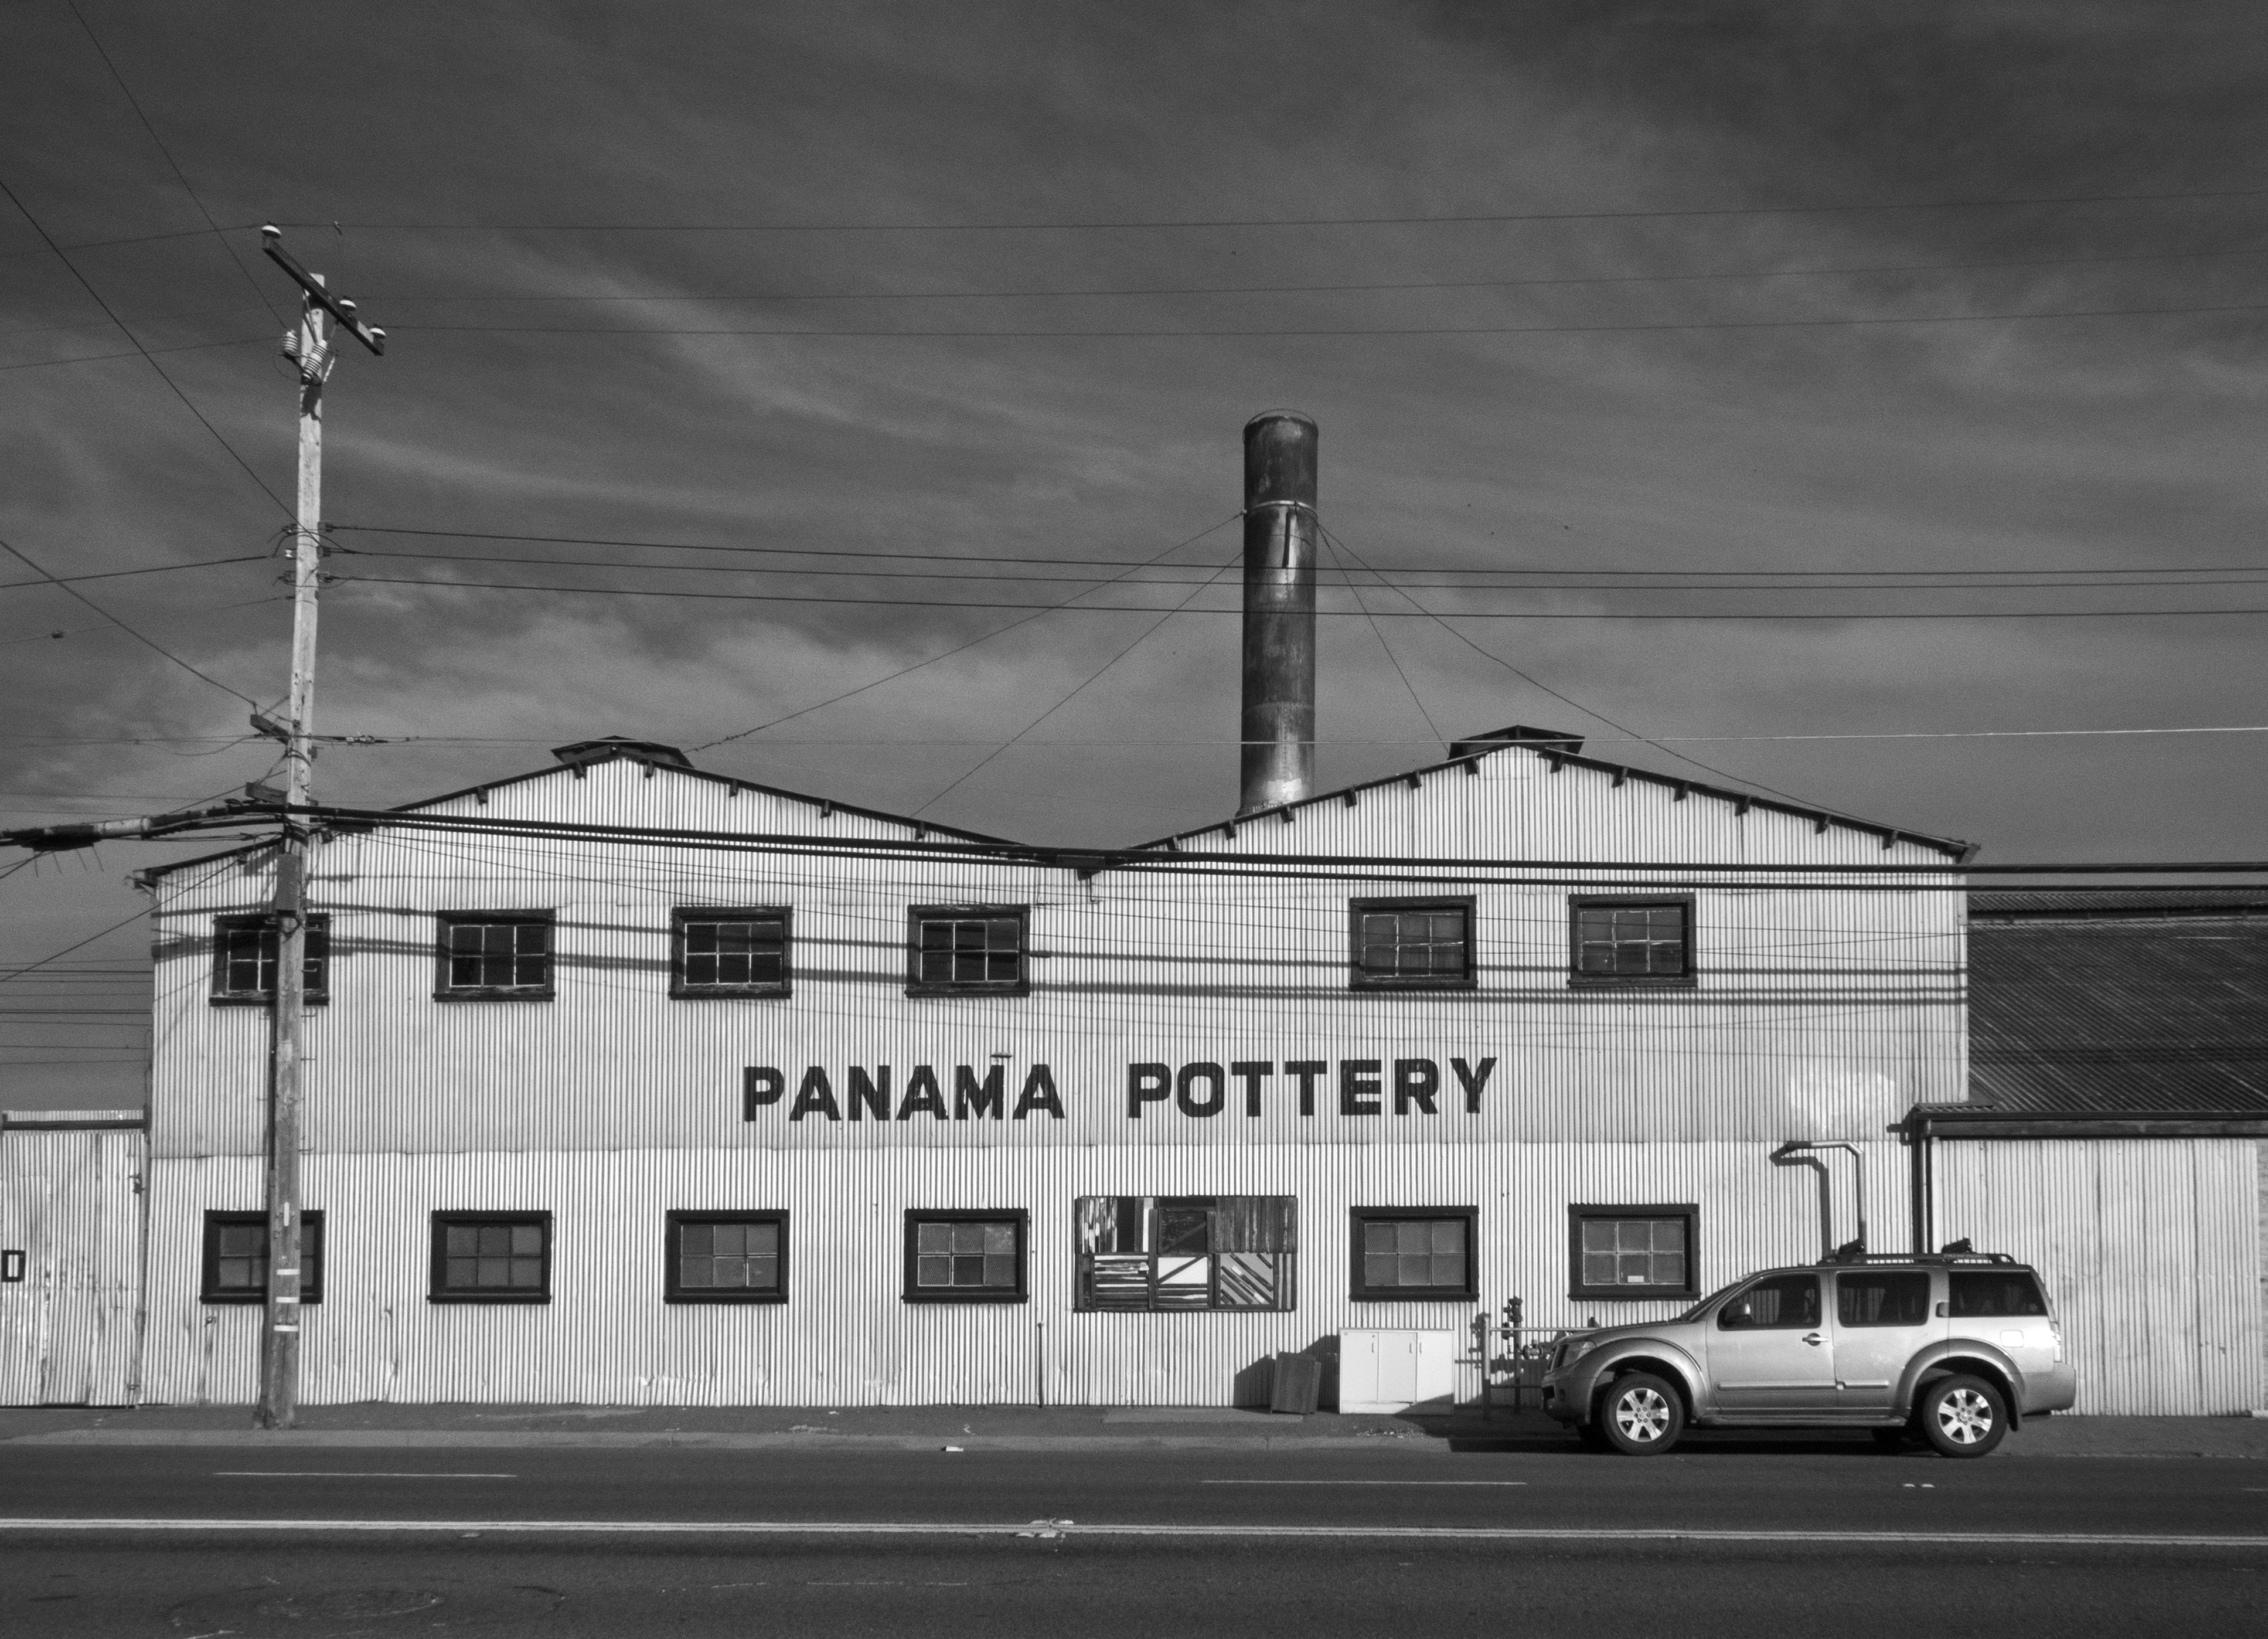
black and white, architecture, structure, road, white, street, factory, black, monochrome, lighting, infrastructure, shape, sacramento, infrared, panamapottery, urban area, monochrome photography